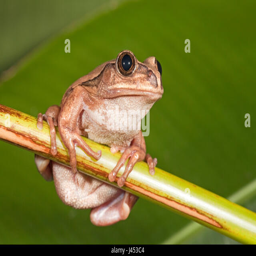
photo of a brown - backed tree frog